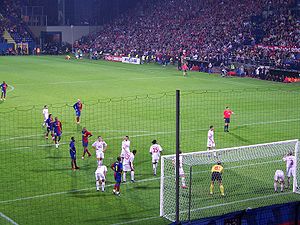
Wisła Kraków / Europæisk deltagelse
Wisła Kraków 1:0 FC Barcelona (2008)
Wisła Kraków Spółka Akcyjna er en polsk fodboldklub fra byen Kraków. Klubben spiller i landets bedste liga, Ekstraklasa, og har hjemmebane på Stadion Henryka Reymana. Klubben blev grundlagt i 1906, og har siden da vundet elleve polske mesterskaber og fire pokaltitler.